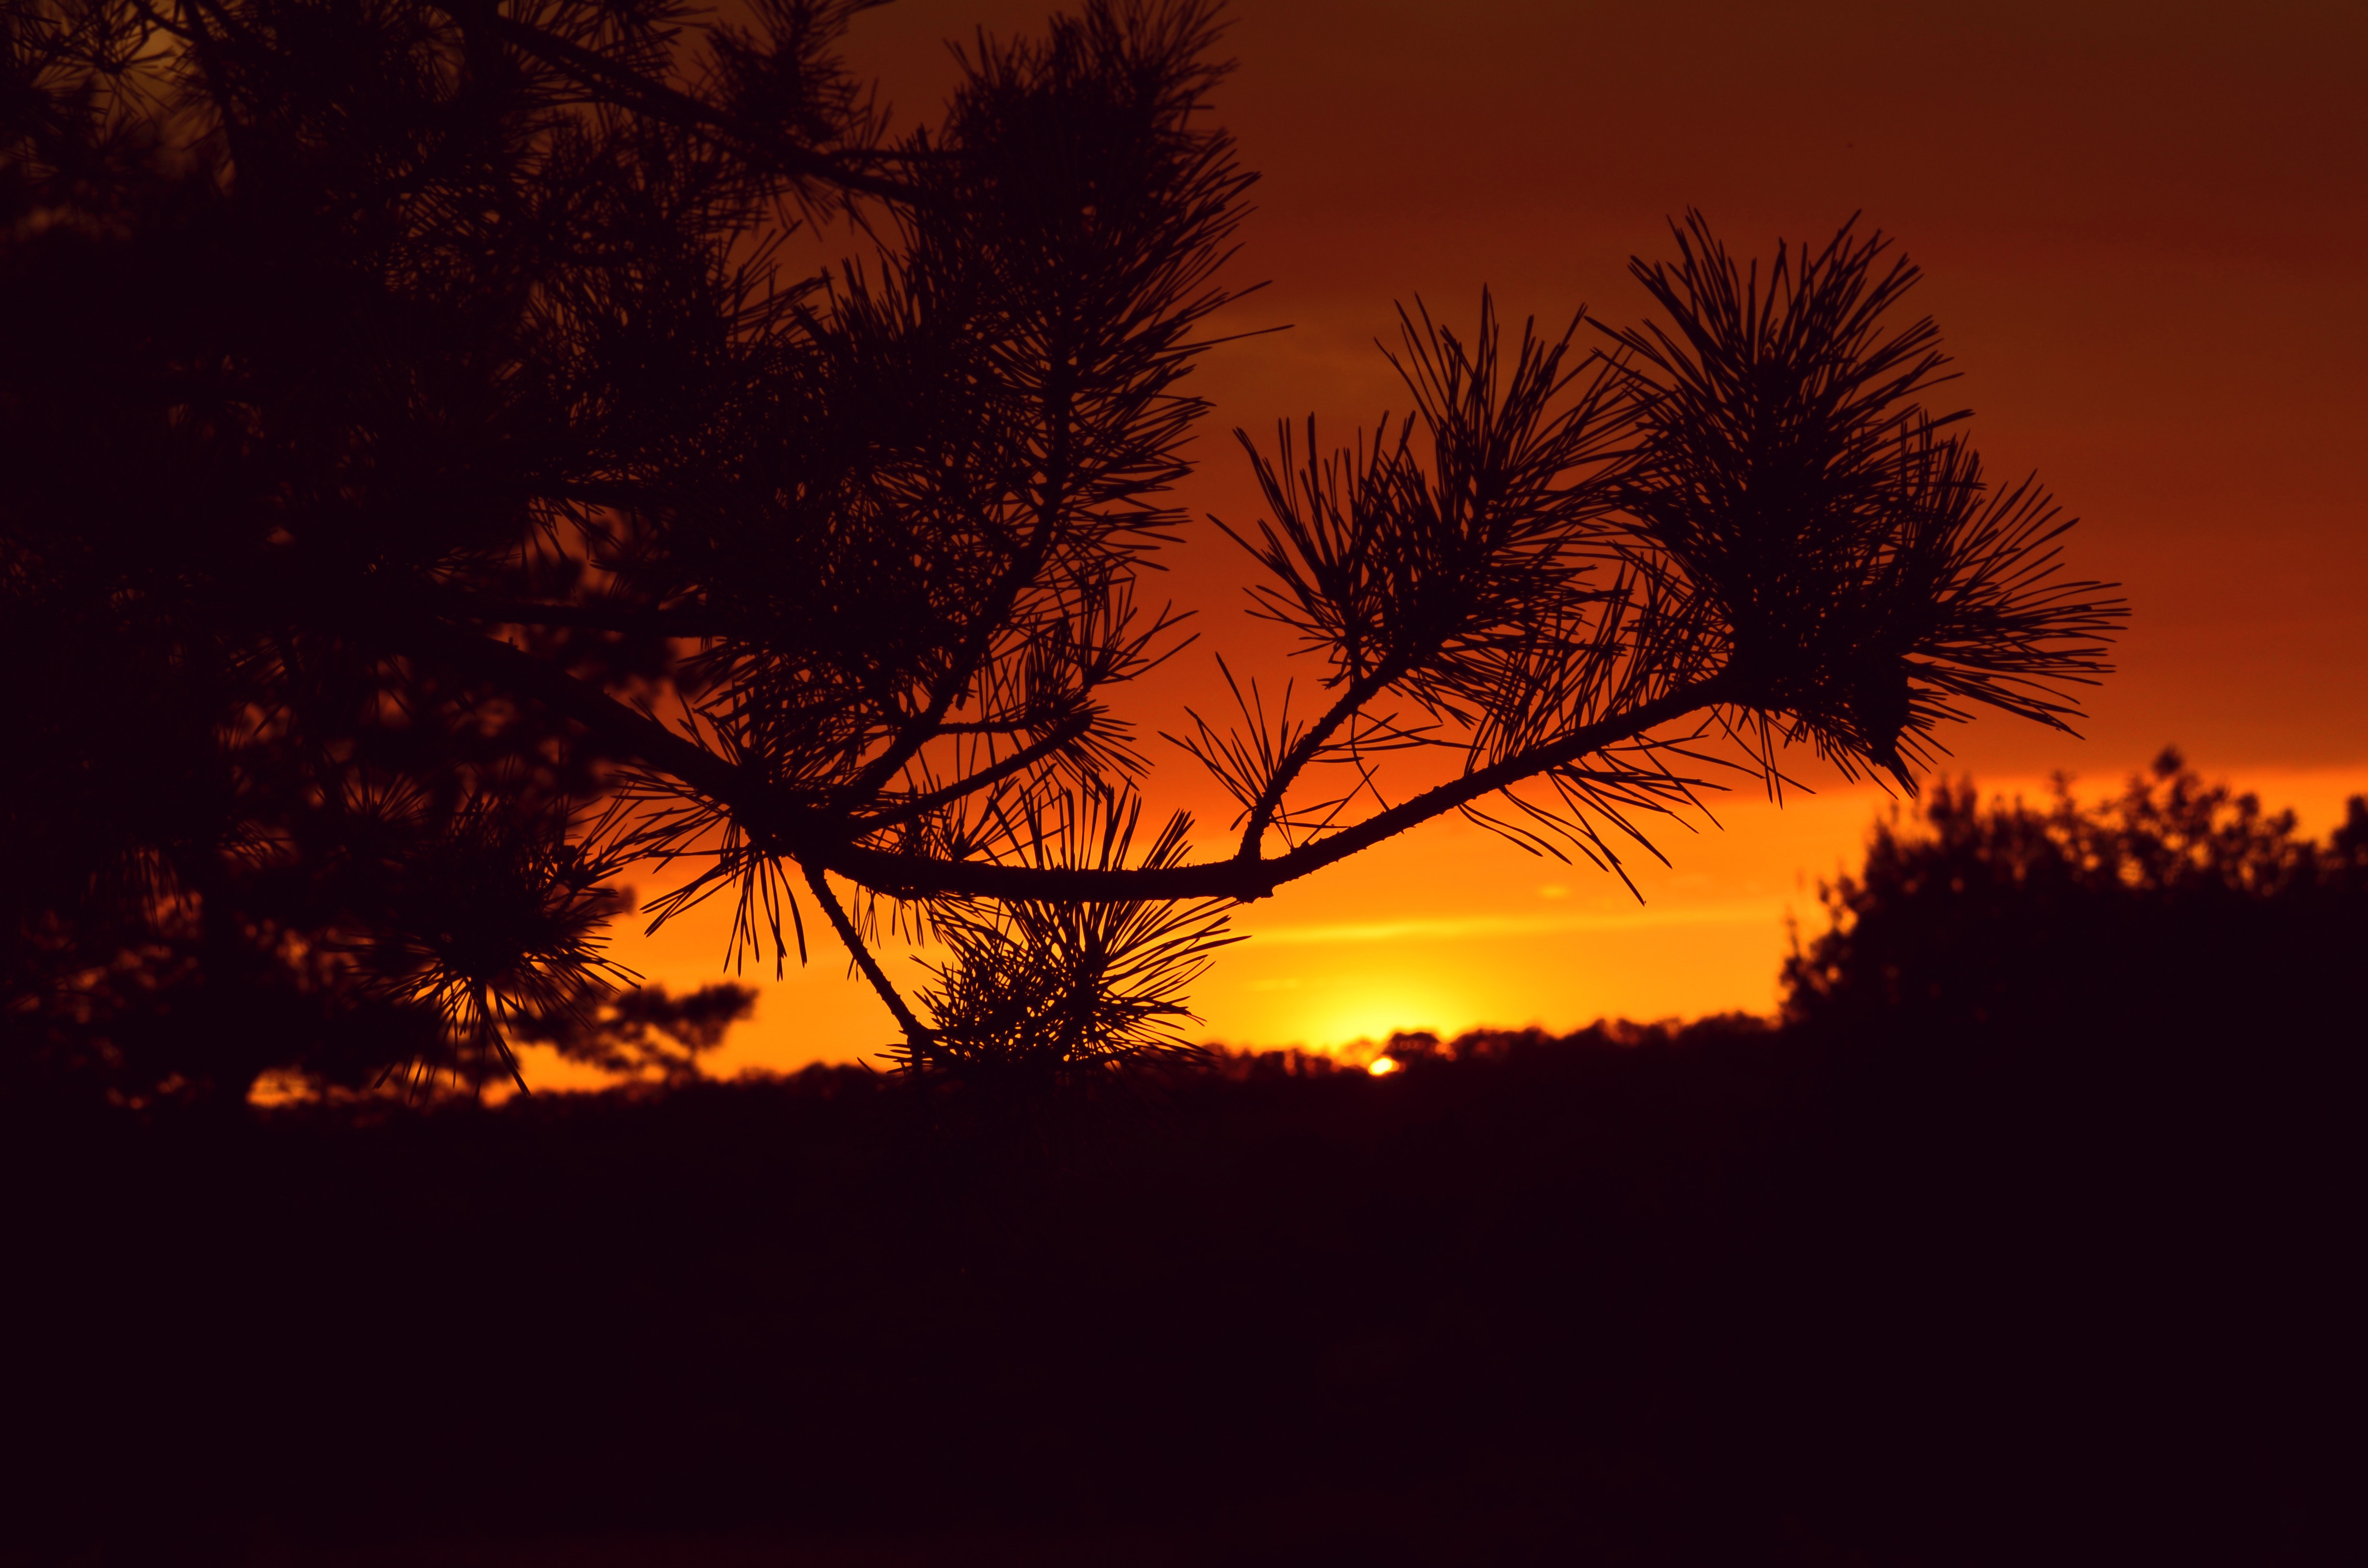
sky, nature, sunset, natural landscape, afterglow, tree, red sky at morning, sunrise, evening, orange, branch, dusk, horizon, heat, morning, savanna, landscape, woody plant, silhouette, ecoregion, sunlight, plant, atmosphere, cloud, wildlife, calm, photography, sun, Tints and shades, dawn